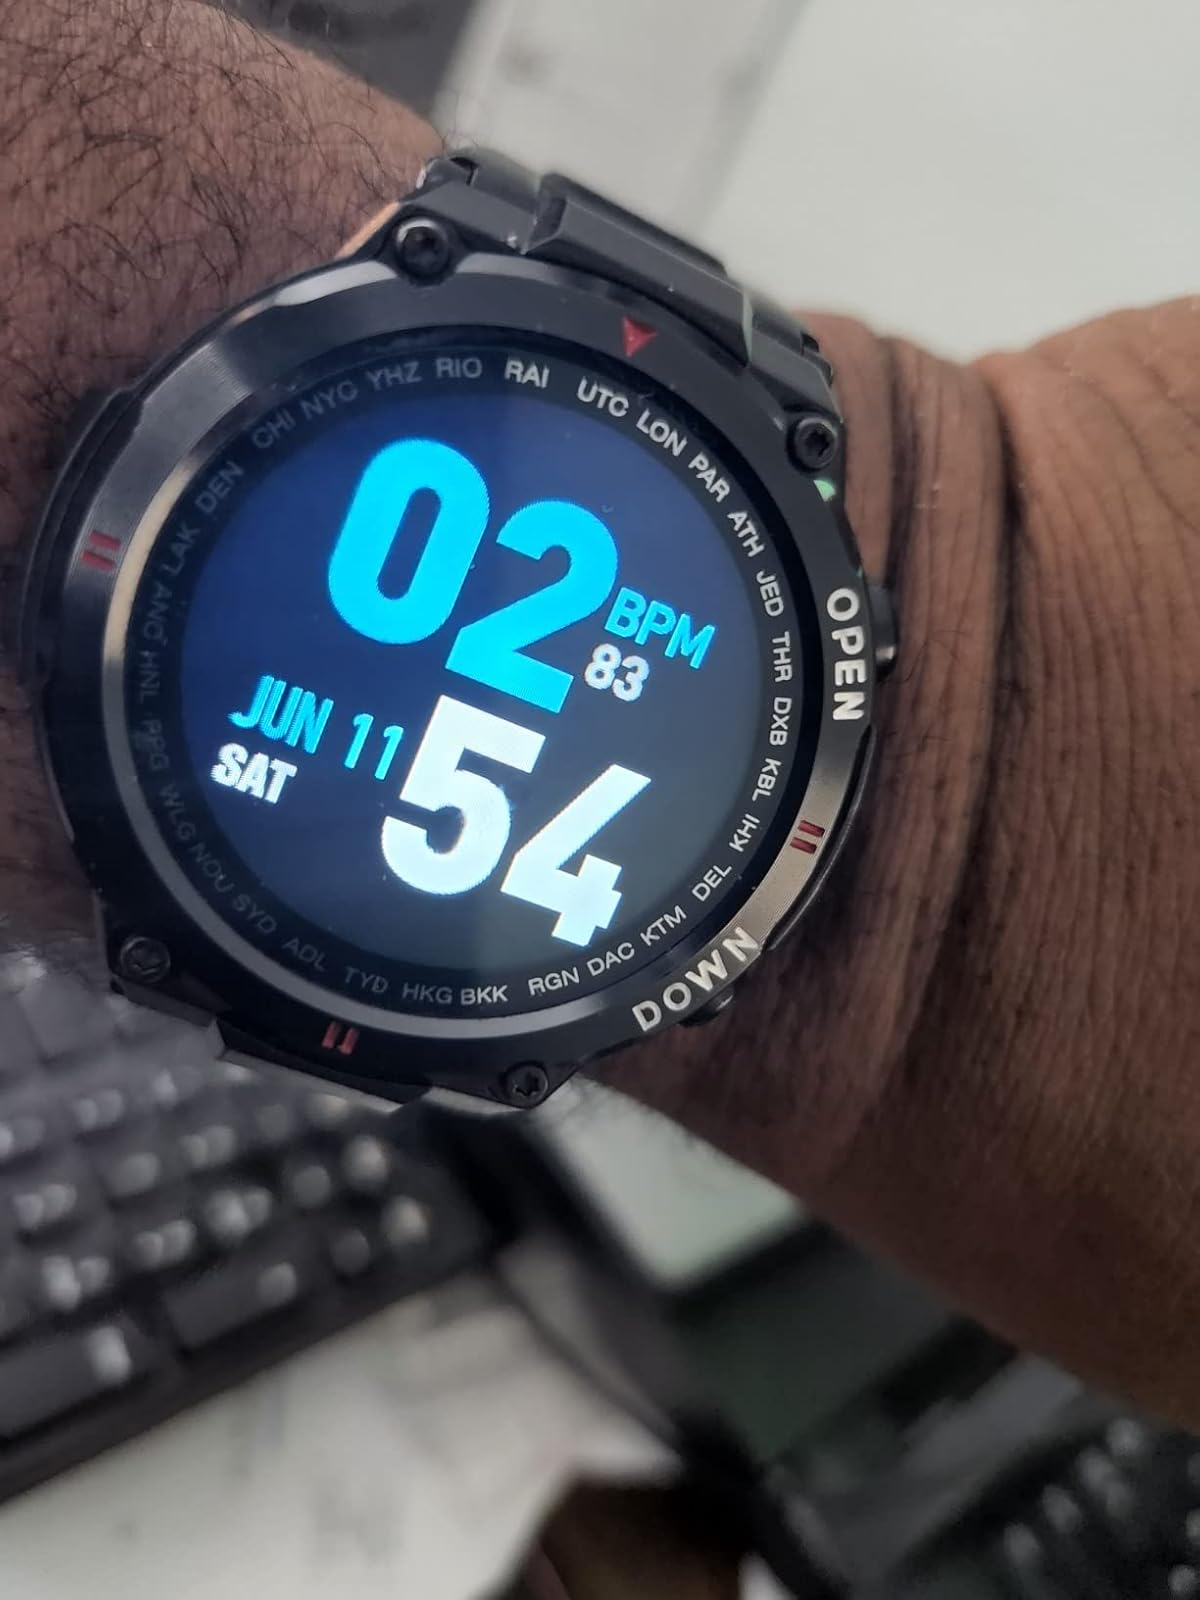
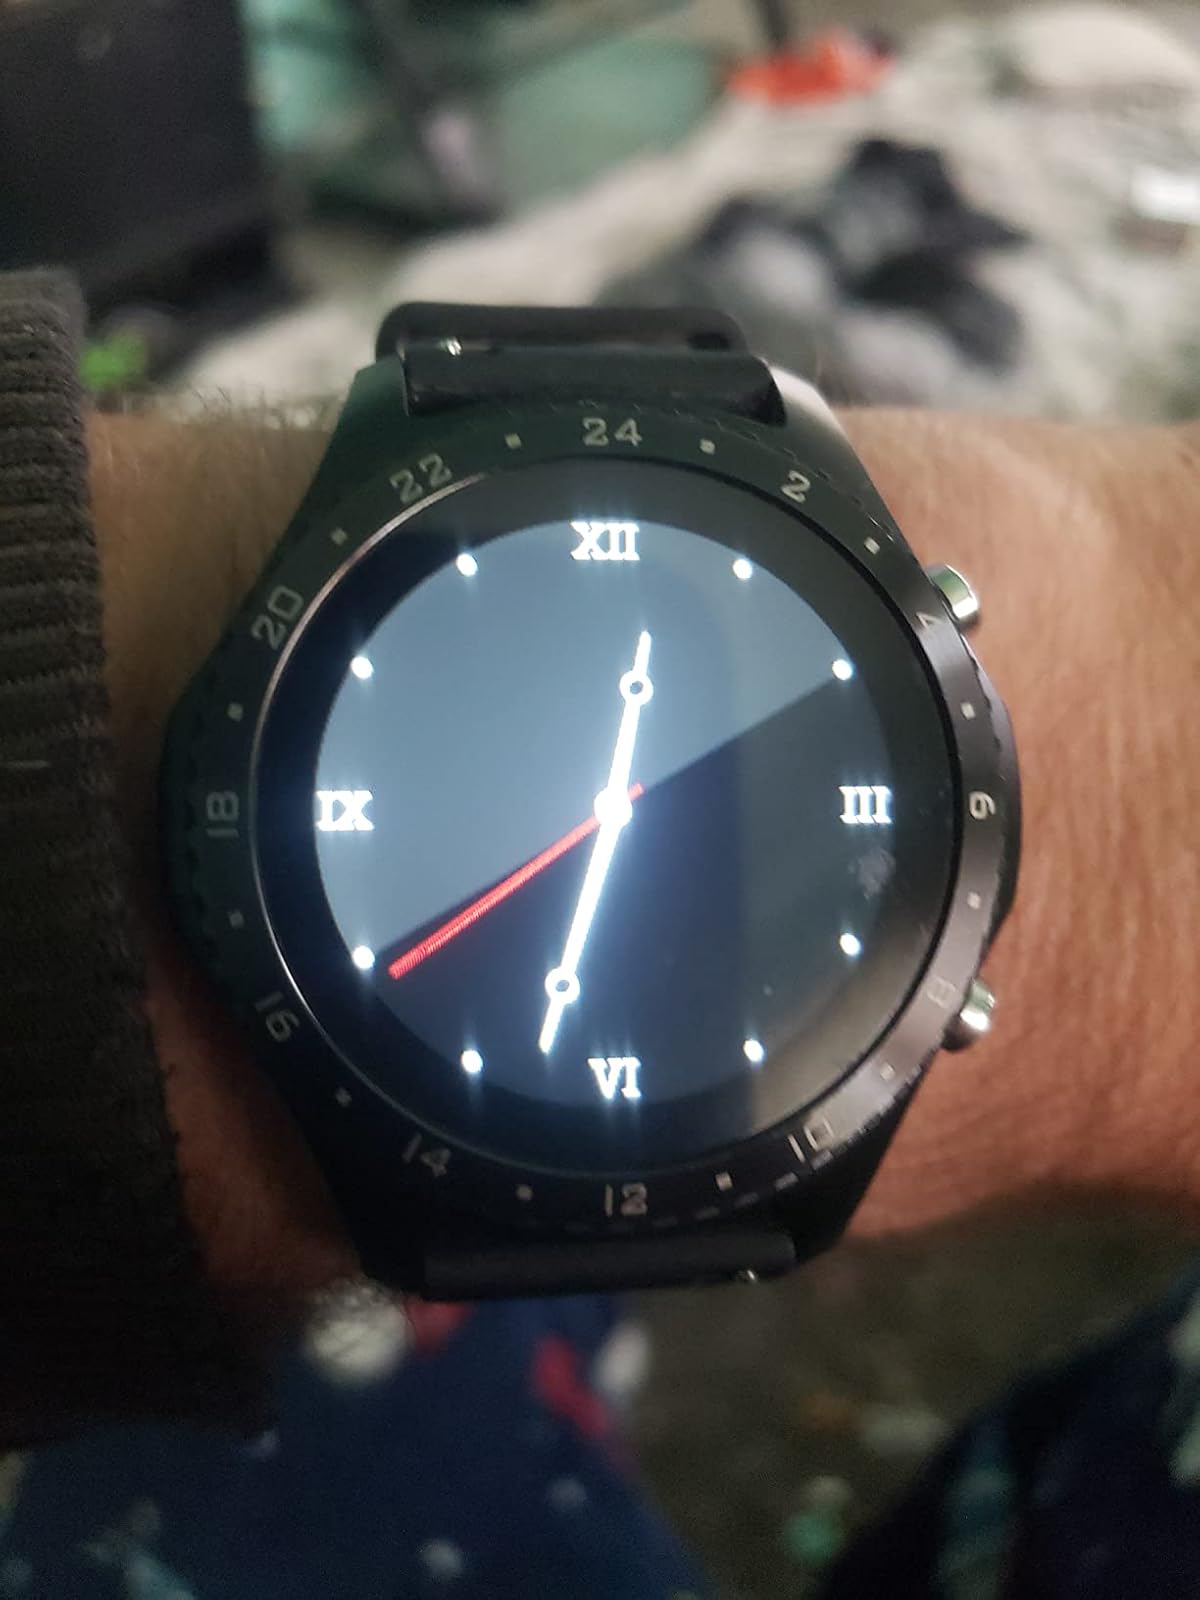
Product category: smartwatch
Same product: no